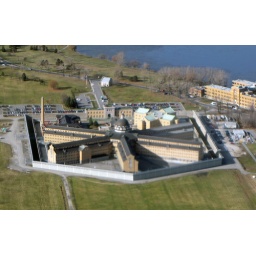
I noticed this building in North Montreal while flying in the other day. Looks like a jail to me.